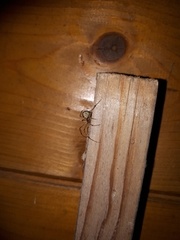
Species: Parasteatoda_tepidariorum